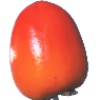
Label: Kaki 1